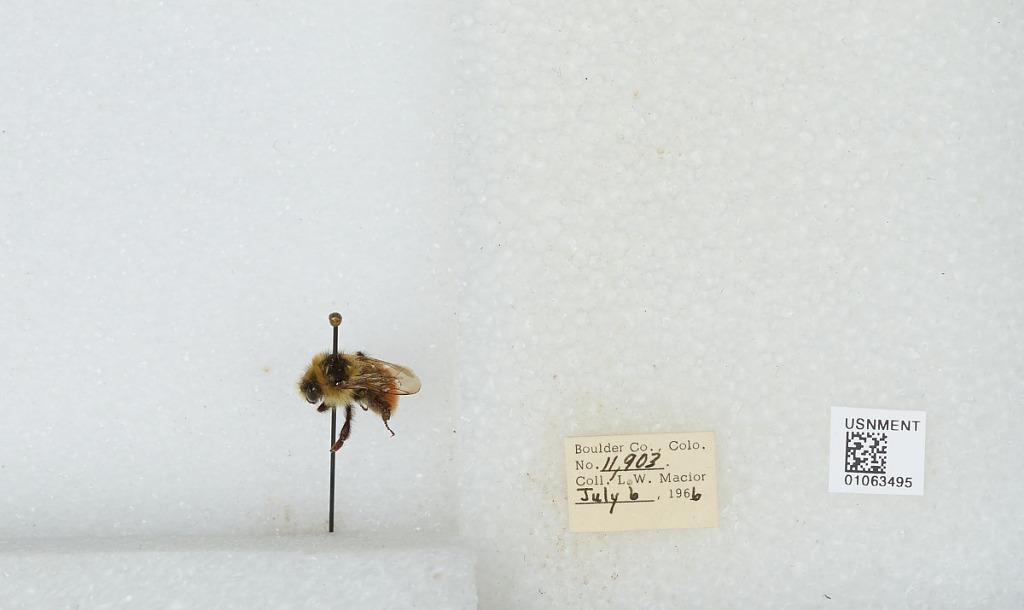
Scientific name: Bombus (Pyrobombus) bifarius Cresson
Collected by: L. Macior
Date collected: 1966-7-6
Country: United States
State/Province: Colorado
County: Boulder
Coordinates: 40.0017, -105.308